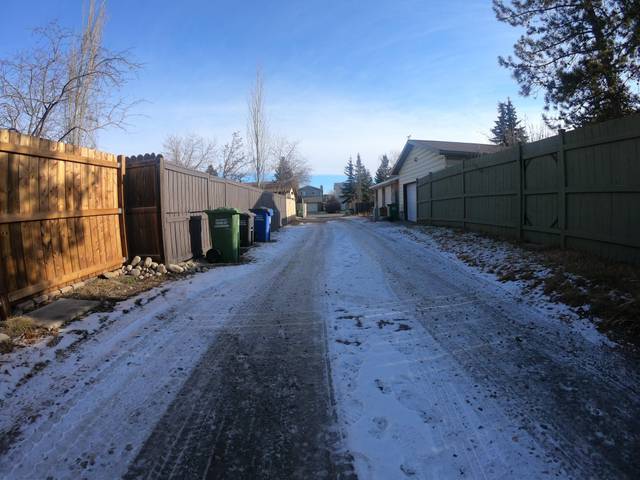
Region: Canada
Coordinates: 51.188, -114.483